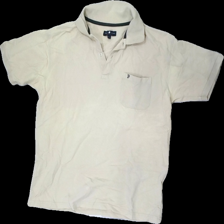
View: front
Type: Shirt
Category: Men
Brand: Park Lane
Colors: Beige
Material: 100% Cotton
Cut: Regular
Size: L
Stains: Major
Damage: Stain
Damage location: middle center
Damage 2: stain
Damage 2 location: top left
Damage 3: stain
Damage 3 location: top right
Price range: <50
Recommended usage: Export
Description: Beige t-shirt with collar